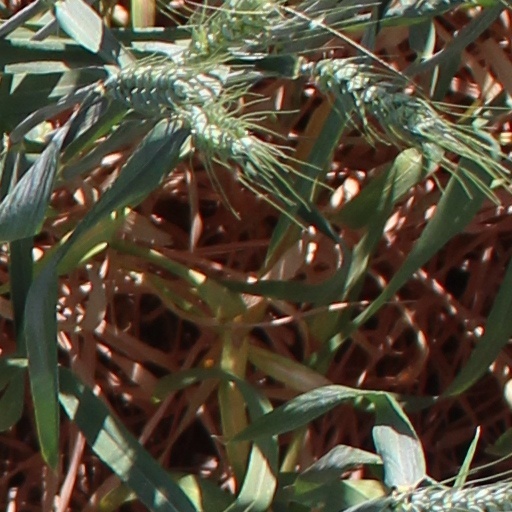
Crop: wheat